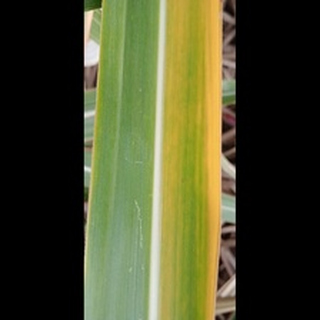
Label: sugarcane_yellow_leaf_disease